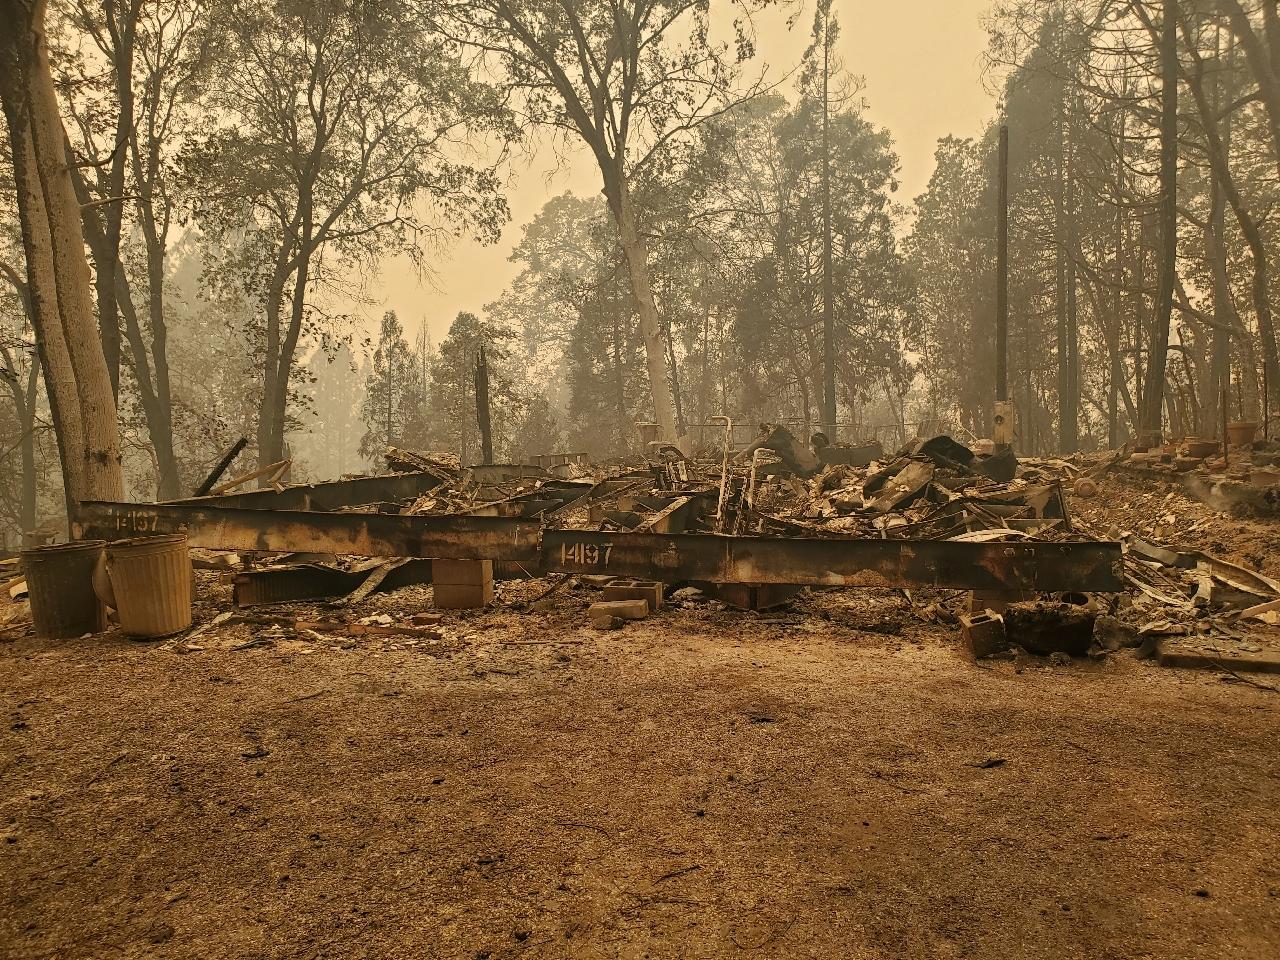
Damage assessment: destroyed